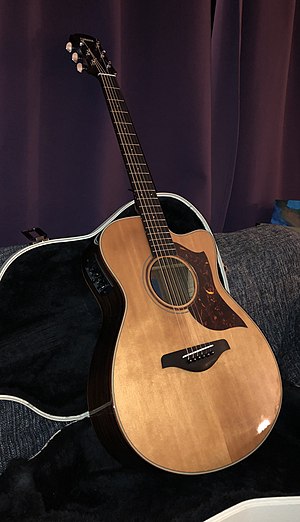
Yamaha Corporation / Produkter
Yamaha Corporation er en japansk multinationalt selskab and konglomerat med en meget bredt produktsortiment og services. Yamaha Corporation er en af bestanddelene af Nikkei 225 og er verdens største piano fremstillende selskab. Den tidligere motorcykel afdeling blev etableret i 1955 som Yamaha Motor Co., Ltd., som startede som et tilknyttet selskab, men som senere blev selvstændig, selvom Yamaha Corporation stadig er en stor aktionær.